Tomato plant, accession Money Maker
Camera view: horizontal (90 deg, fisheye); turntable rotation: 300 degrees
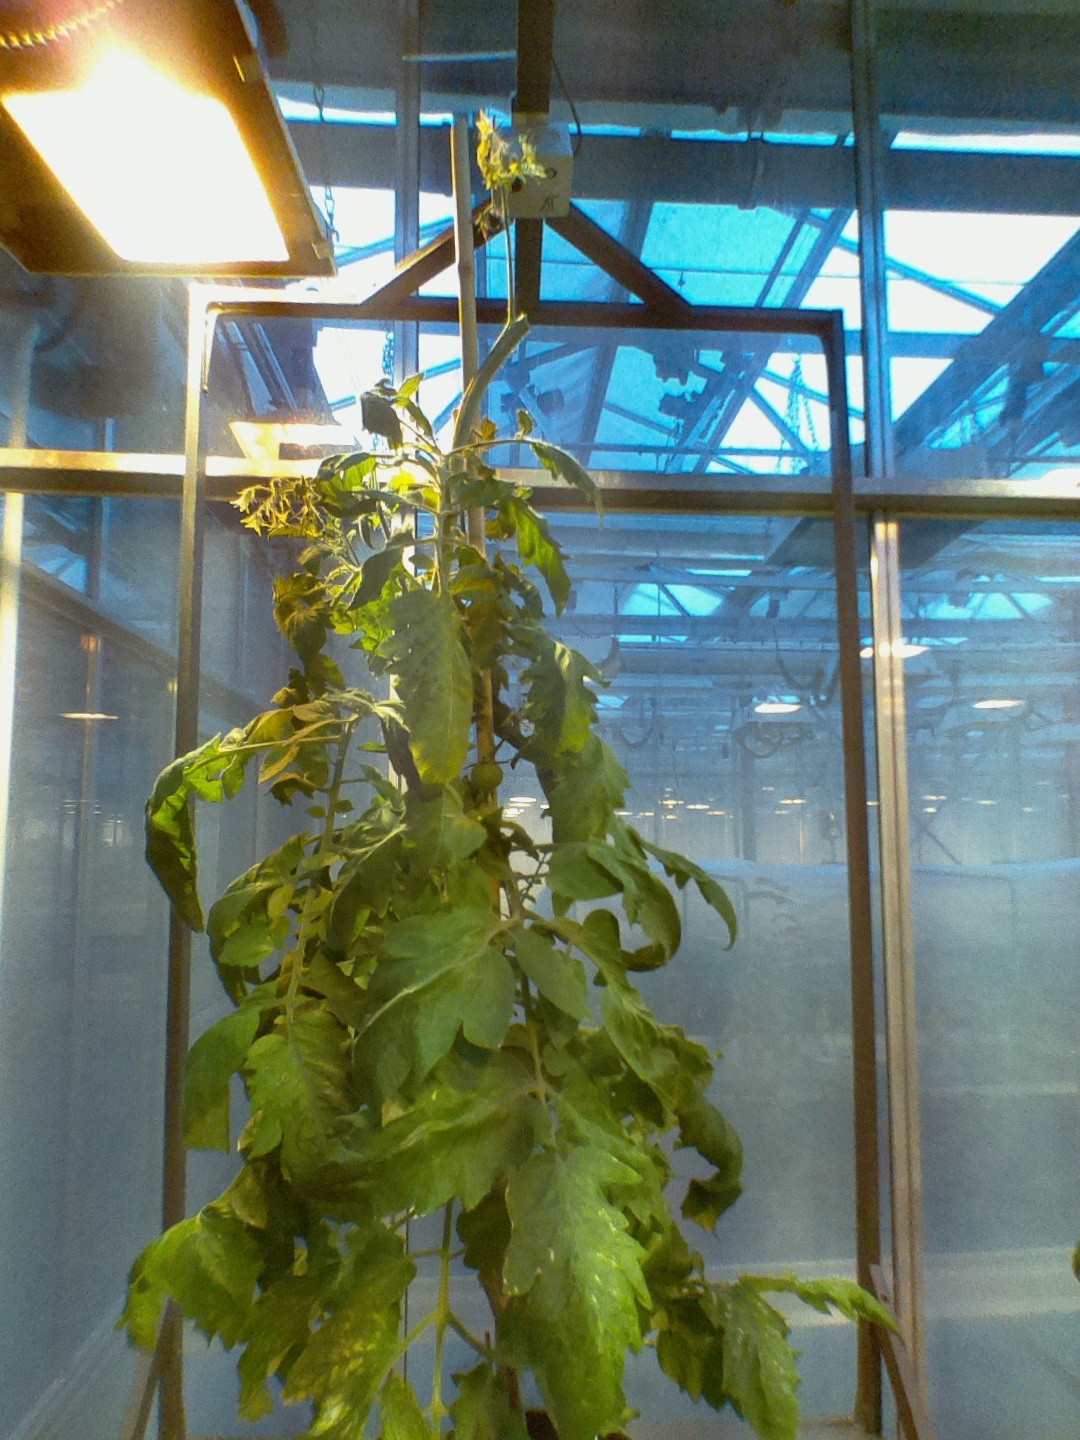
BBCH growth stage 72: 20%-30% of final fruit size